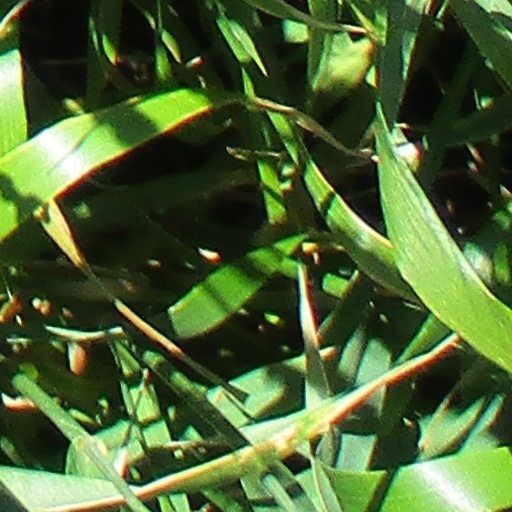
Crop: wheat